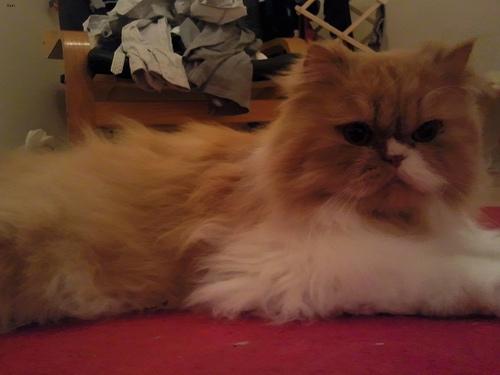
Breed: Persian